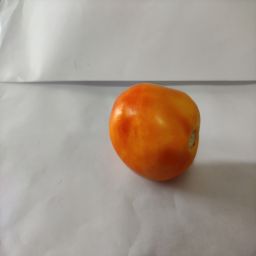
Crop: Tomato
Quality: Ripe